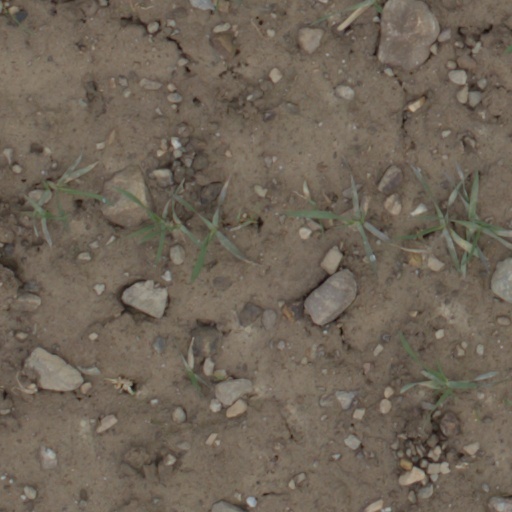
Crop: wheat